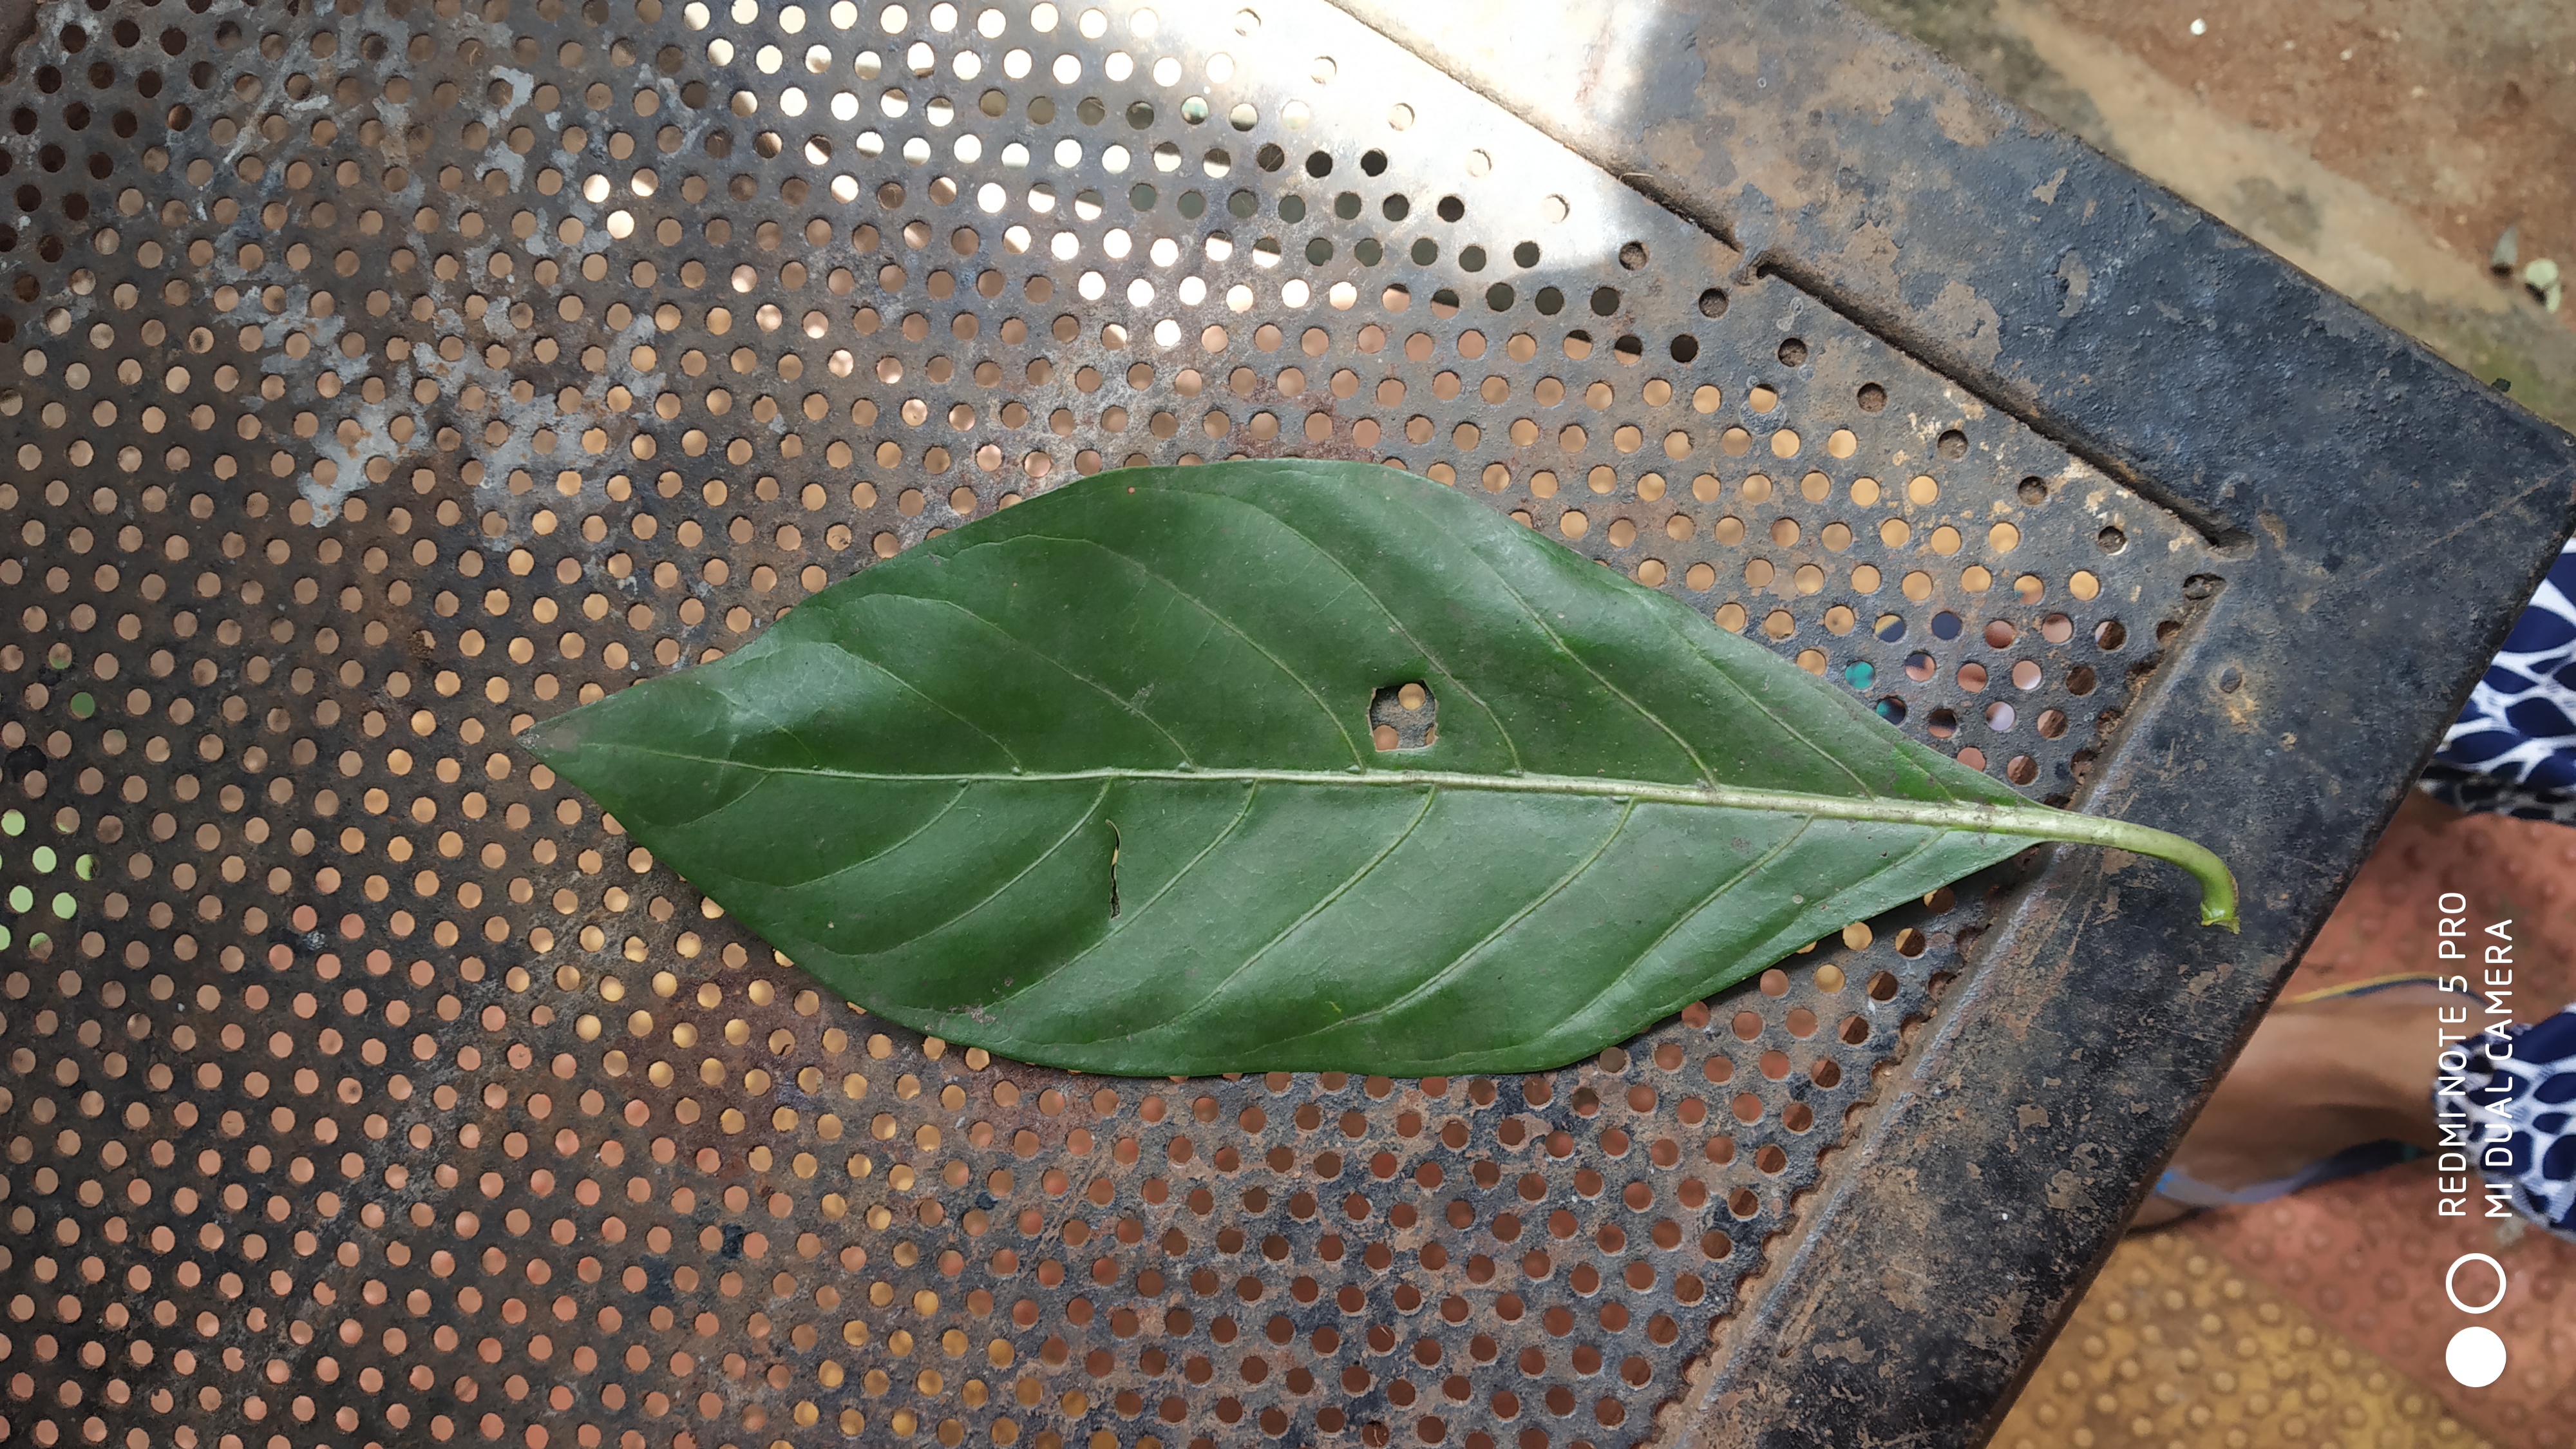
Plant: Nooni